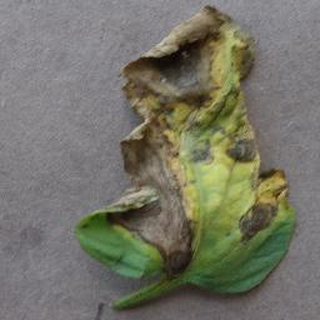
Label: tomato_early_blight